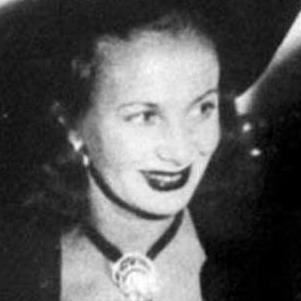
Age: 24